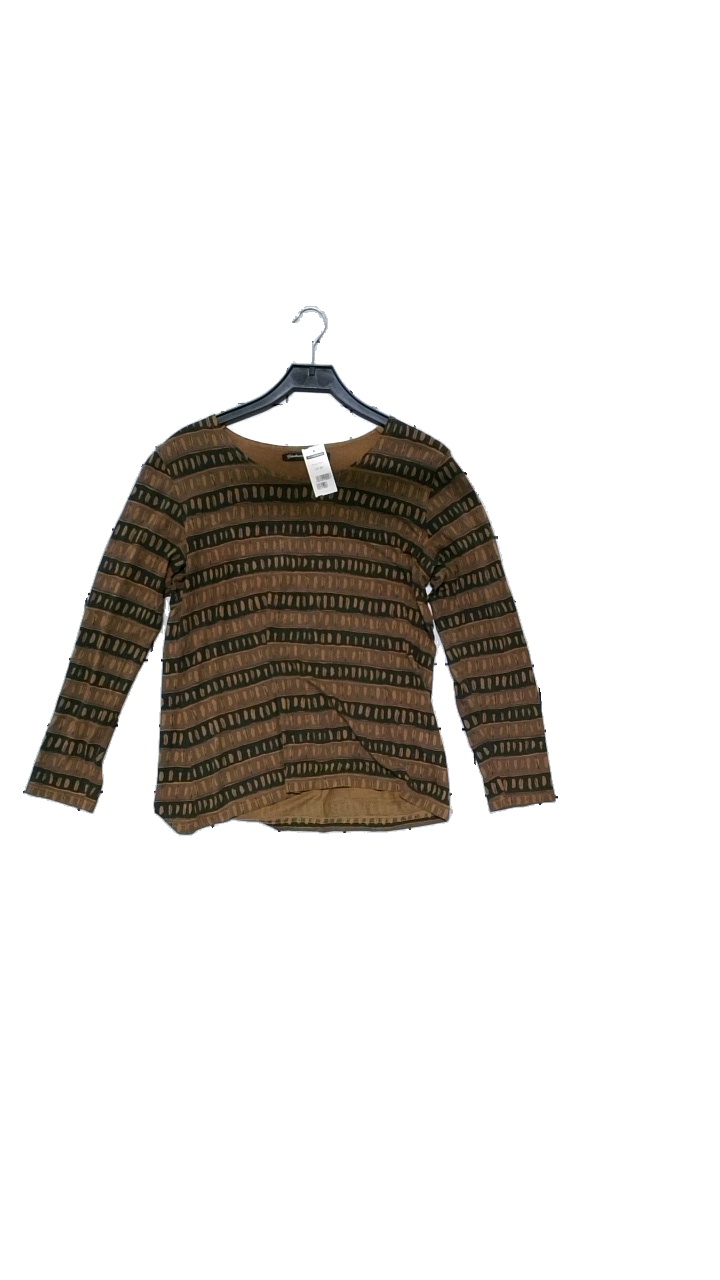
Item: Top (Ladies)
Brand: Gudrun Sjödén
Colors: Multicolor, Brown, Black
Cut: Regular, C-collar
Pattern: Geometric print
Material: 100% lyocell
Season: All
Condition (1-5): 4
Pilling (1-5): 2
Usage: Reuse
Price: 100-150